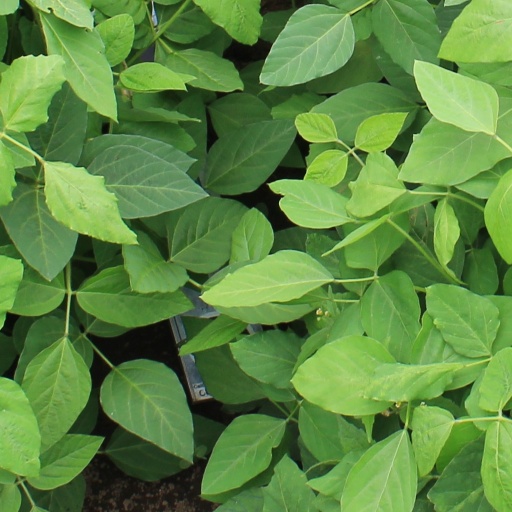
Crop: soybean